History of quantum mechanics

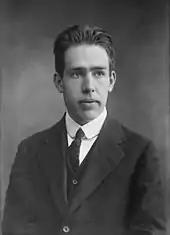
Head and shoulders of a young man in a suit and tie

Starting from only one simple assumption about the rule that the orbits must obey, the Bohr model was able to relate the observed spectral lines in the emission spectrum of hydrogen to previously known constants. In Bohr's model, the electron was not allowed to emit energy continuously and crash into the nucleus: once it was in the closest permitted orbit, it was stable forever. Bohr's model did not explain why the orbits should be quantized in that way, nor was it able to make accurate predictions for atoms with more than one electron, or to explain why some spectral lines are brighter than others.